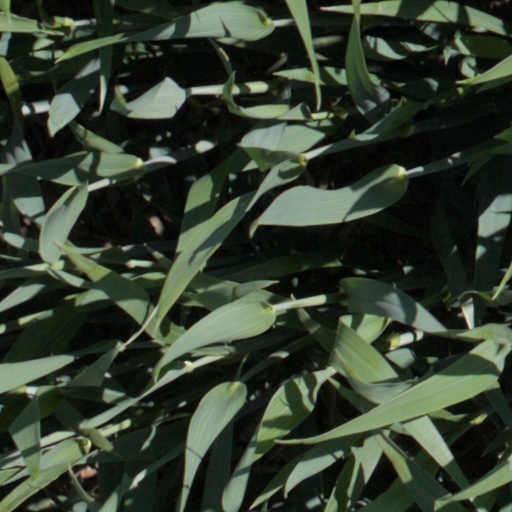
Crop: wheat